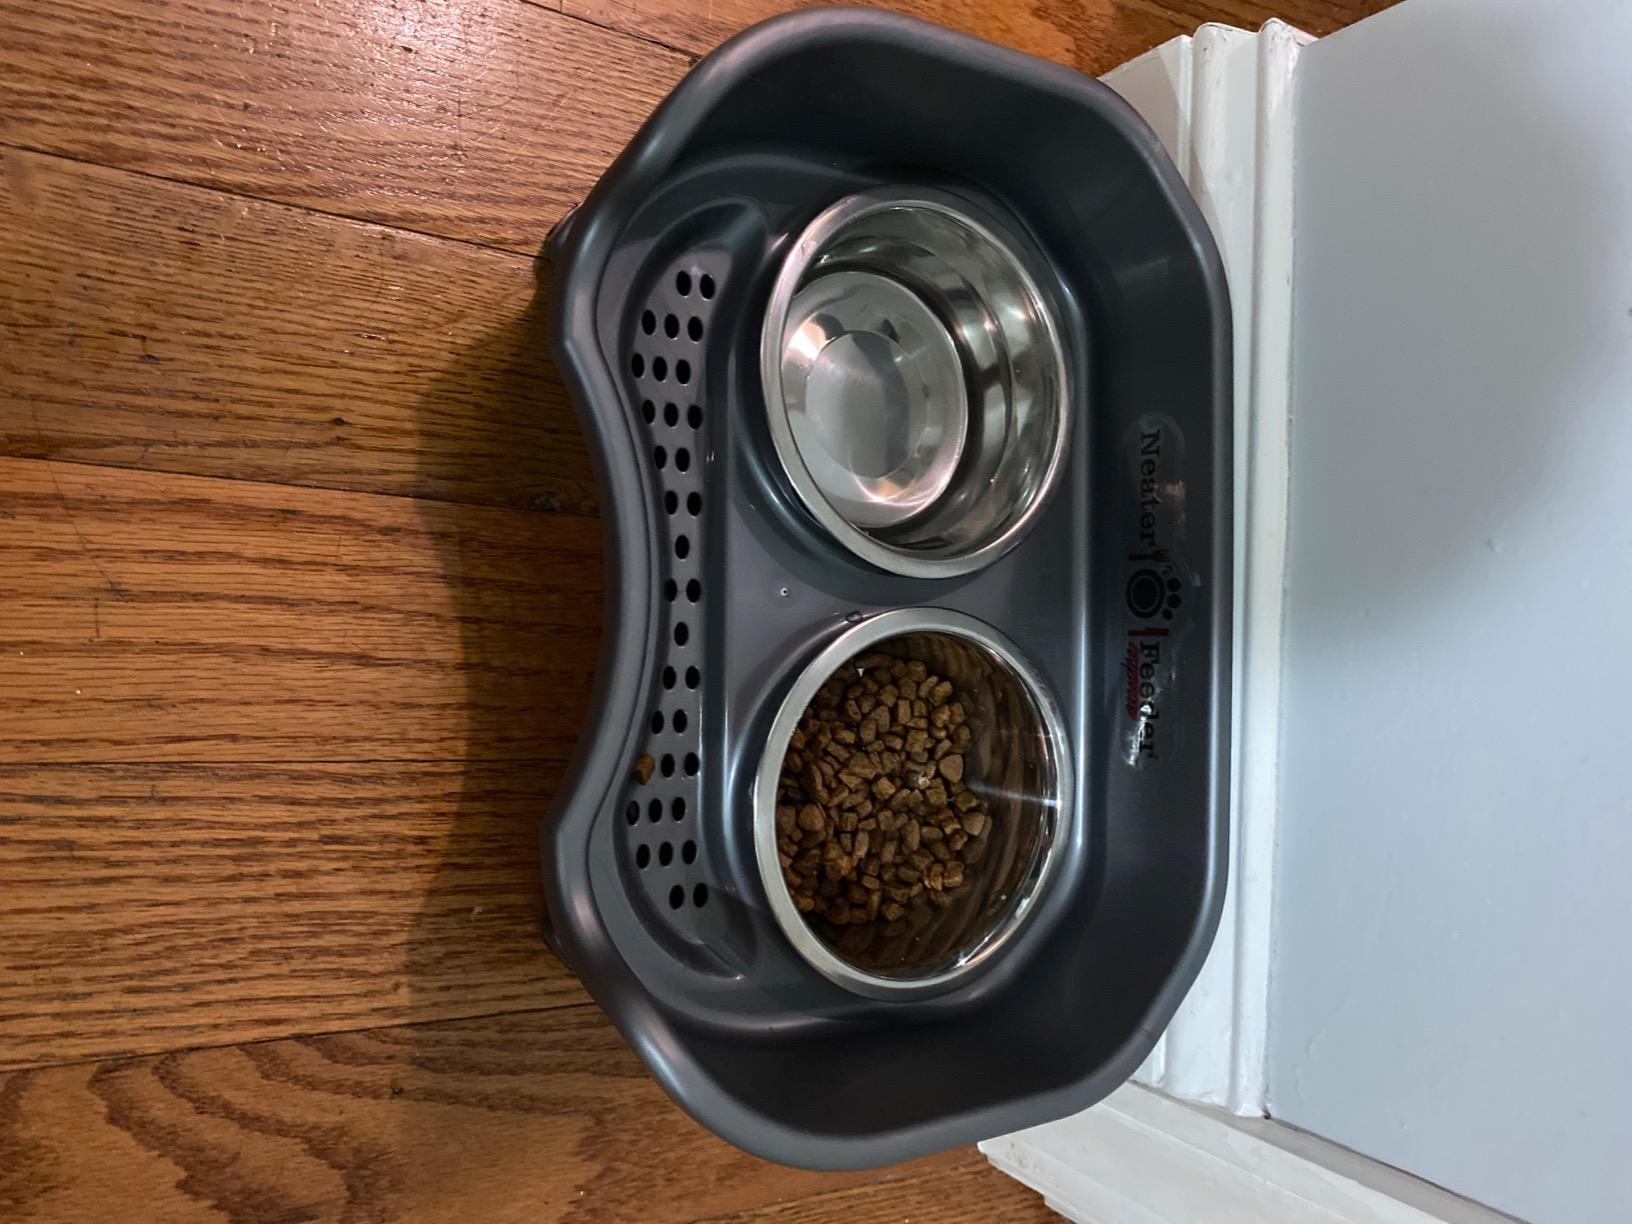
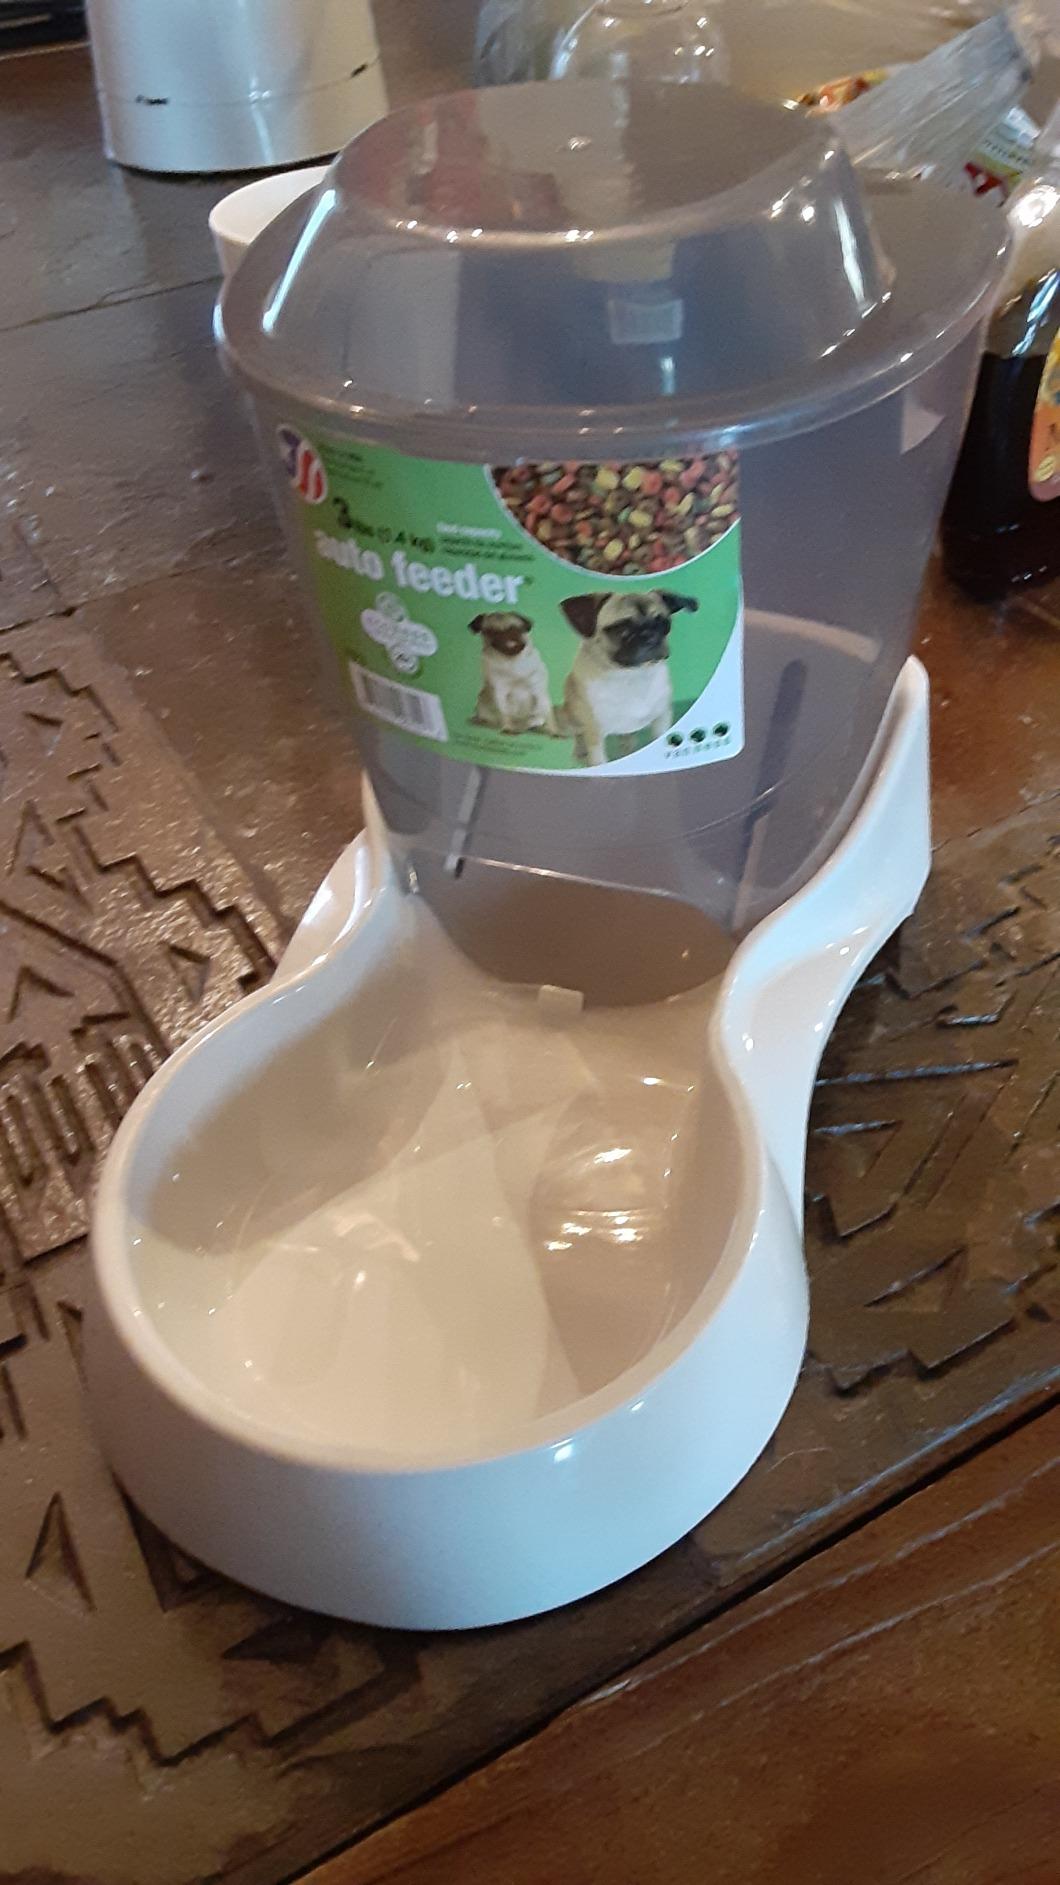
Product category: items_feeder
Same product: no